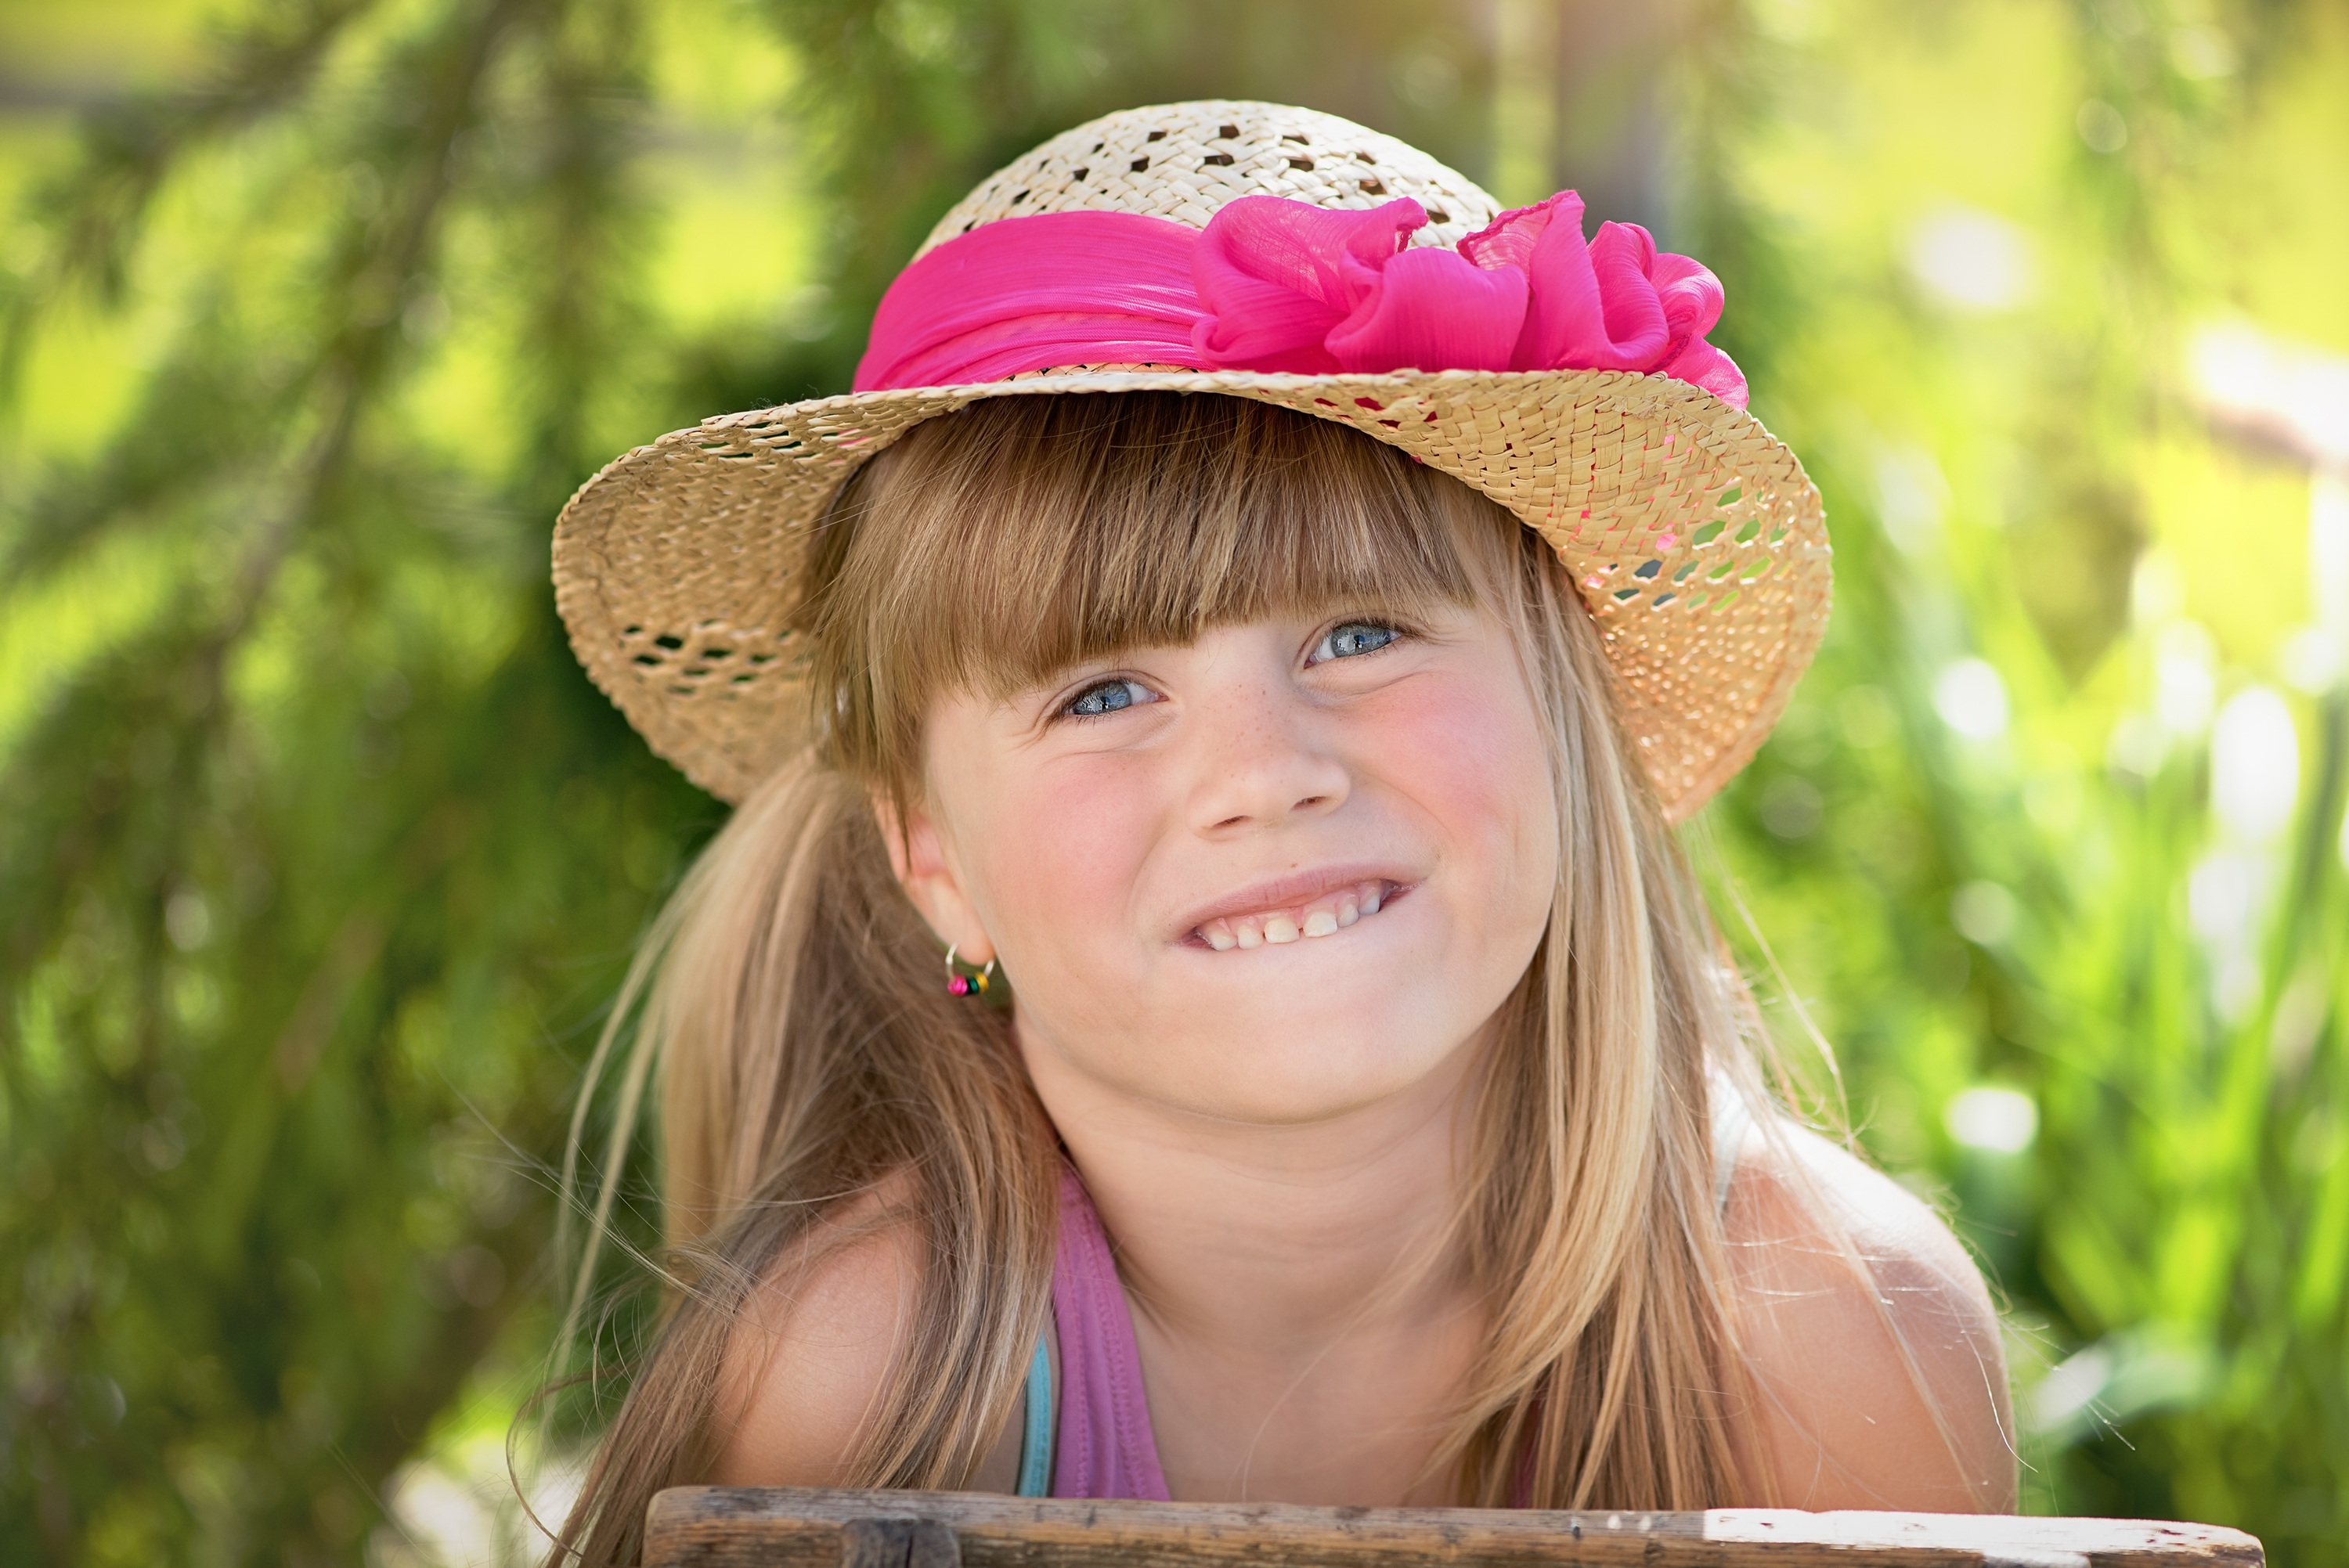
nature, person, people, girl, sweet, flower, summer, portrait, spring, child, human, hat, clothing, close, facial expression, smile, face, toddler, eye, skin, beauty, blond, out, portrait photography, fashion accessory